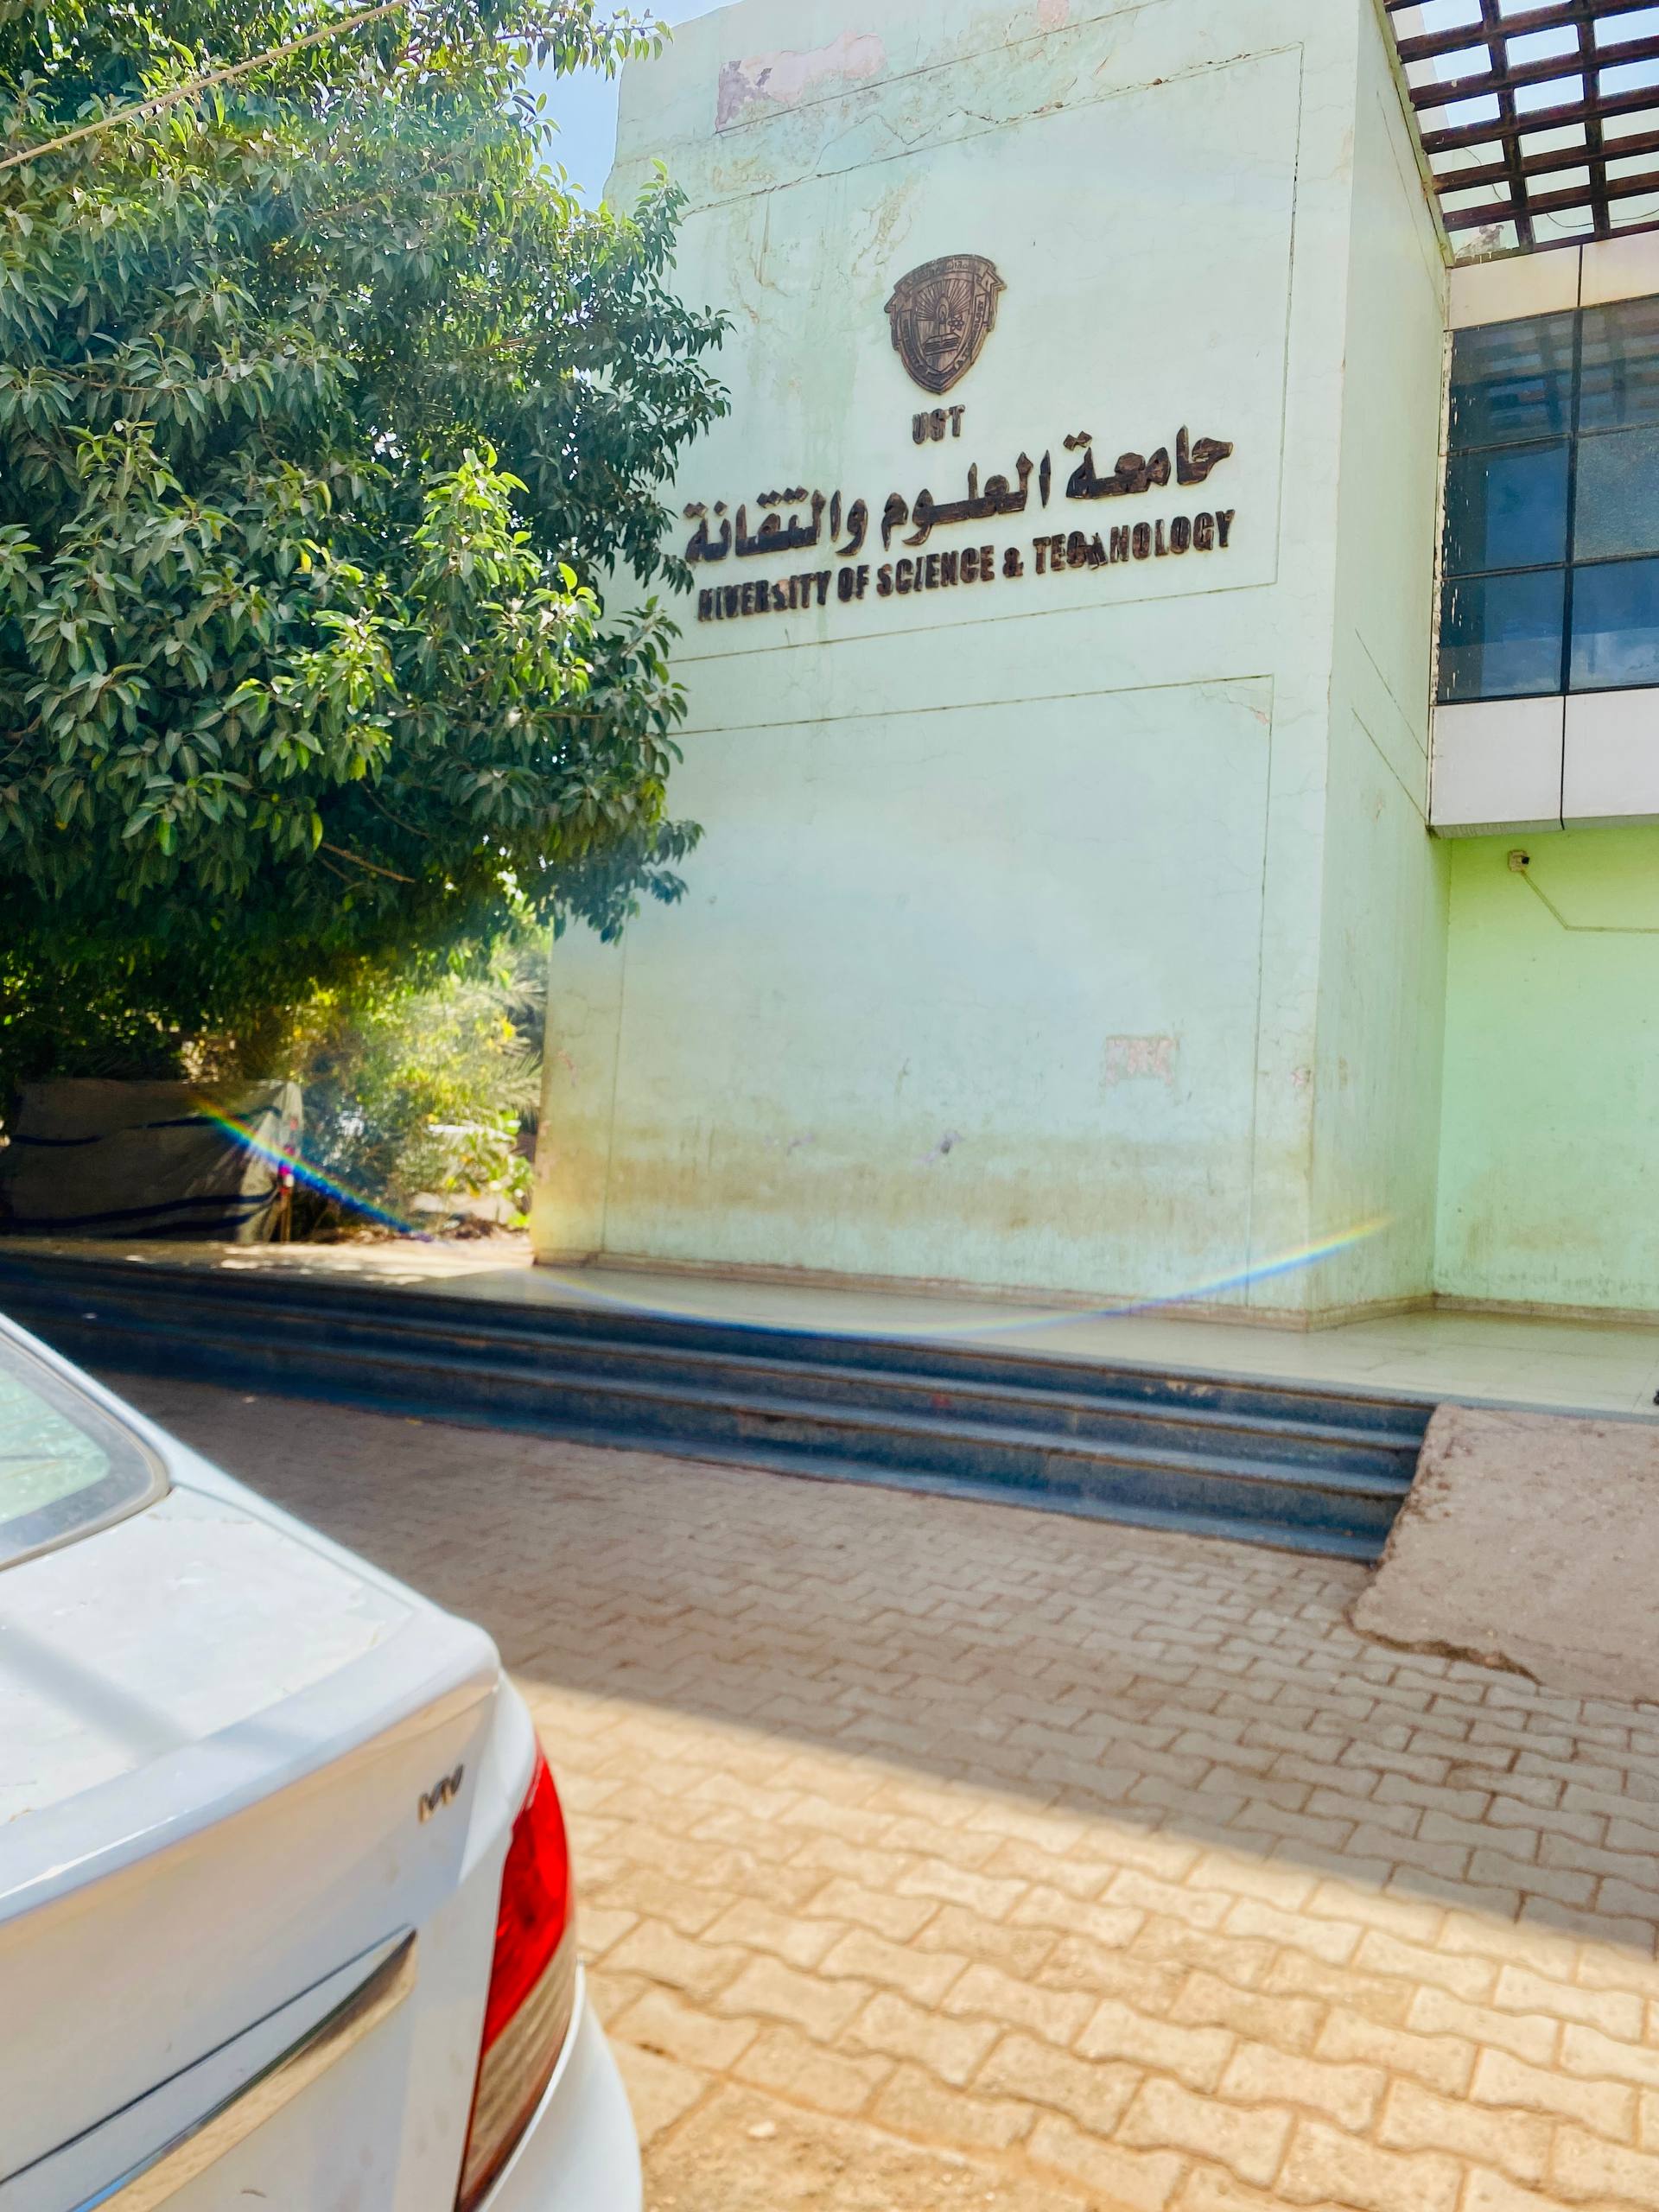
الوصف بالفصحى: صورة داخل إحدى الجامعات
الوصف بالعامية السودانية: صورة داخل جامعة التقانة
التصنيف: Public Spaces & Infrastructure